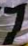
Number: 7